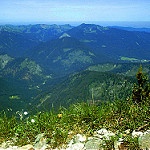
Scene: Outdoor